Evangelical Church Winning All

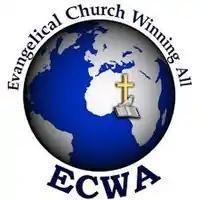

The Evangelical Church Winning All (ECWA), previously known as the Evangelical Church of West Africa(ECWA), is one of the Christian denominations in Nigeria, with about 8 million members and more than six thousand local churches in nineteen countries. ECWA is a partner church of the International Christian Mission organization, Serving In Mission (SIM), formerly Sudan Interior Mission. Since that time, mission stations, Bible Schools, academic schools, and medical programs have been transferred to ECWA leadership.